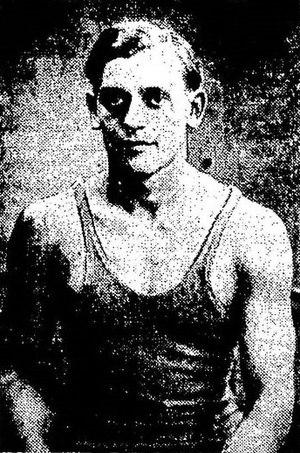
Le plongeur français Roger Heinkele en février 1935, à Londres.
Roger Heinkelé, dit Monsieur Roger, né le 6 janvier 1913 à Vincennes et mort le 24 avril 2001 à Neuilly-sur-Seine, est un plongeur français des années 1930 et 1940, licencié au S.C.U.F. essentiellement, puis au R.C.F..